Smart village

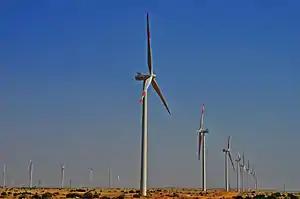
Jhimpir Wind Farm

• telemedicine, with the establishment of a new digitalized health unit, especially on maternal care, achieving a reduction in pre-postpartum and early childhood mortality,